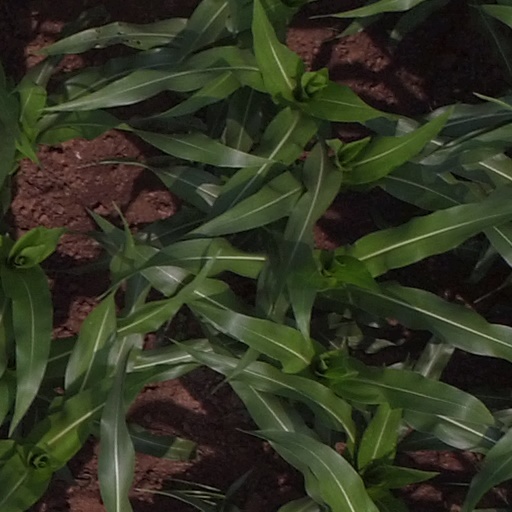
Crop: maize; corn